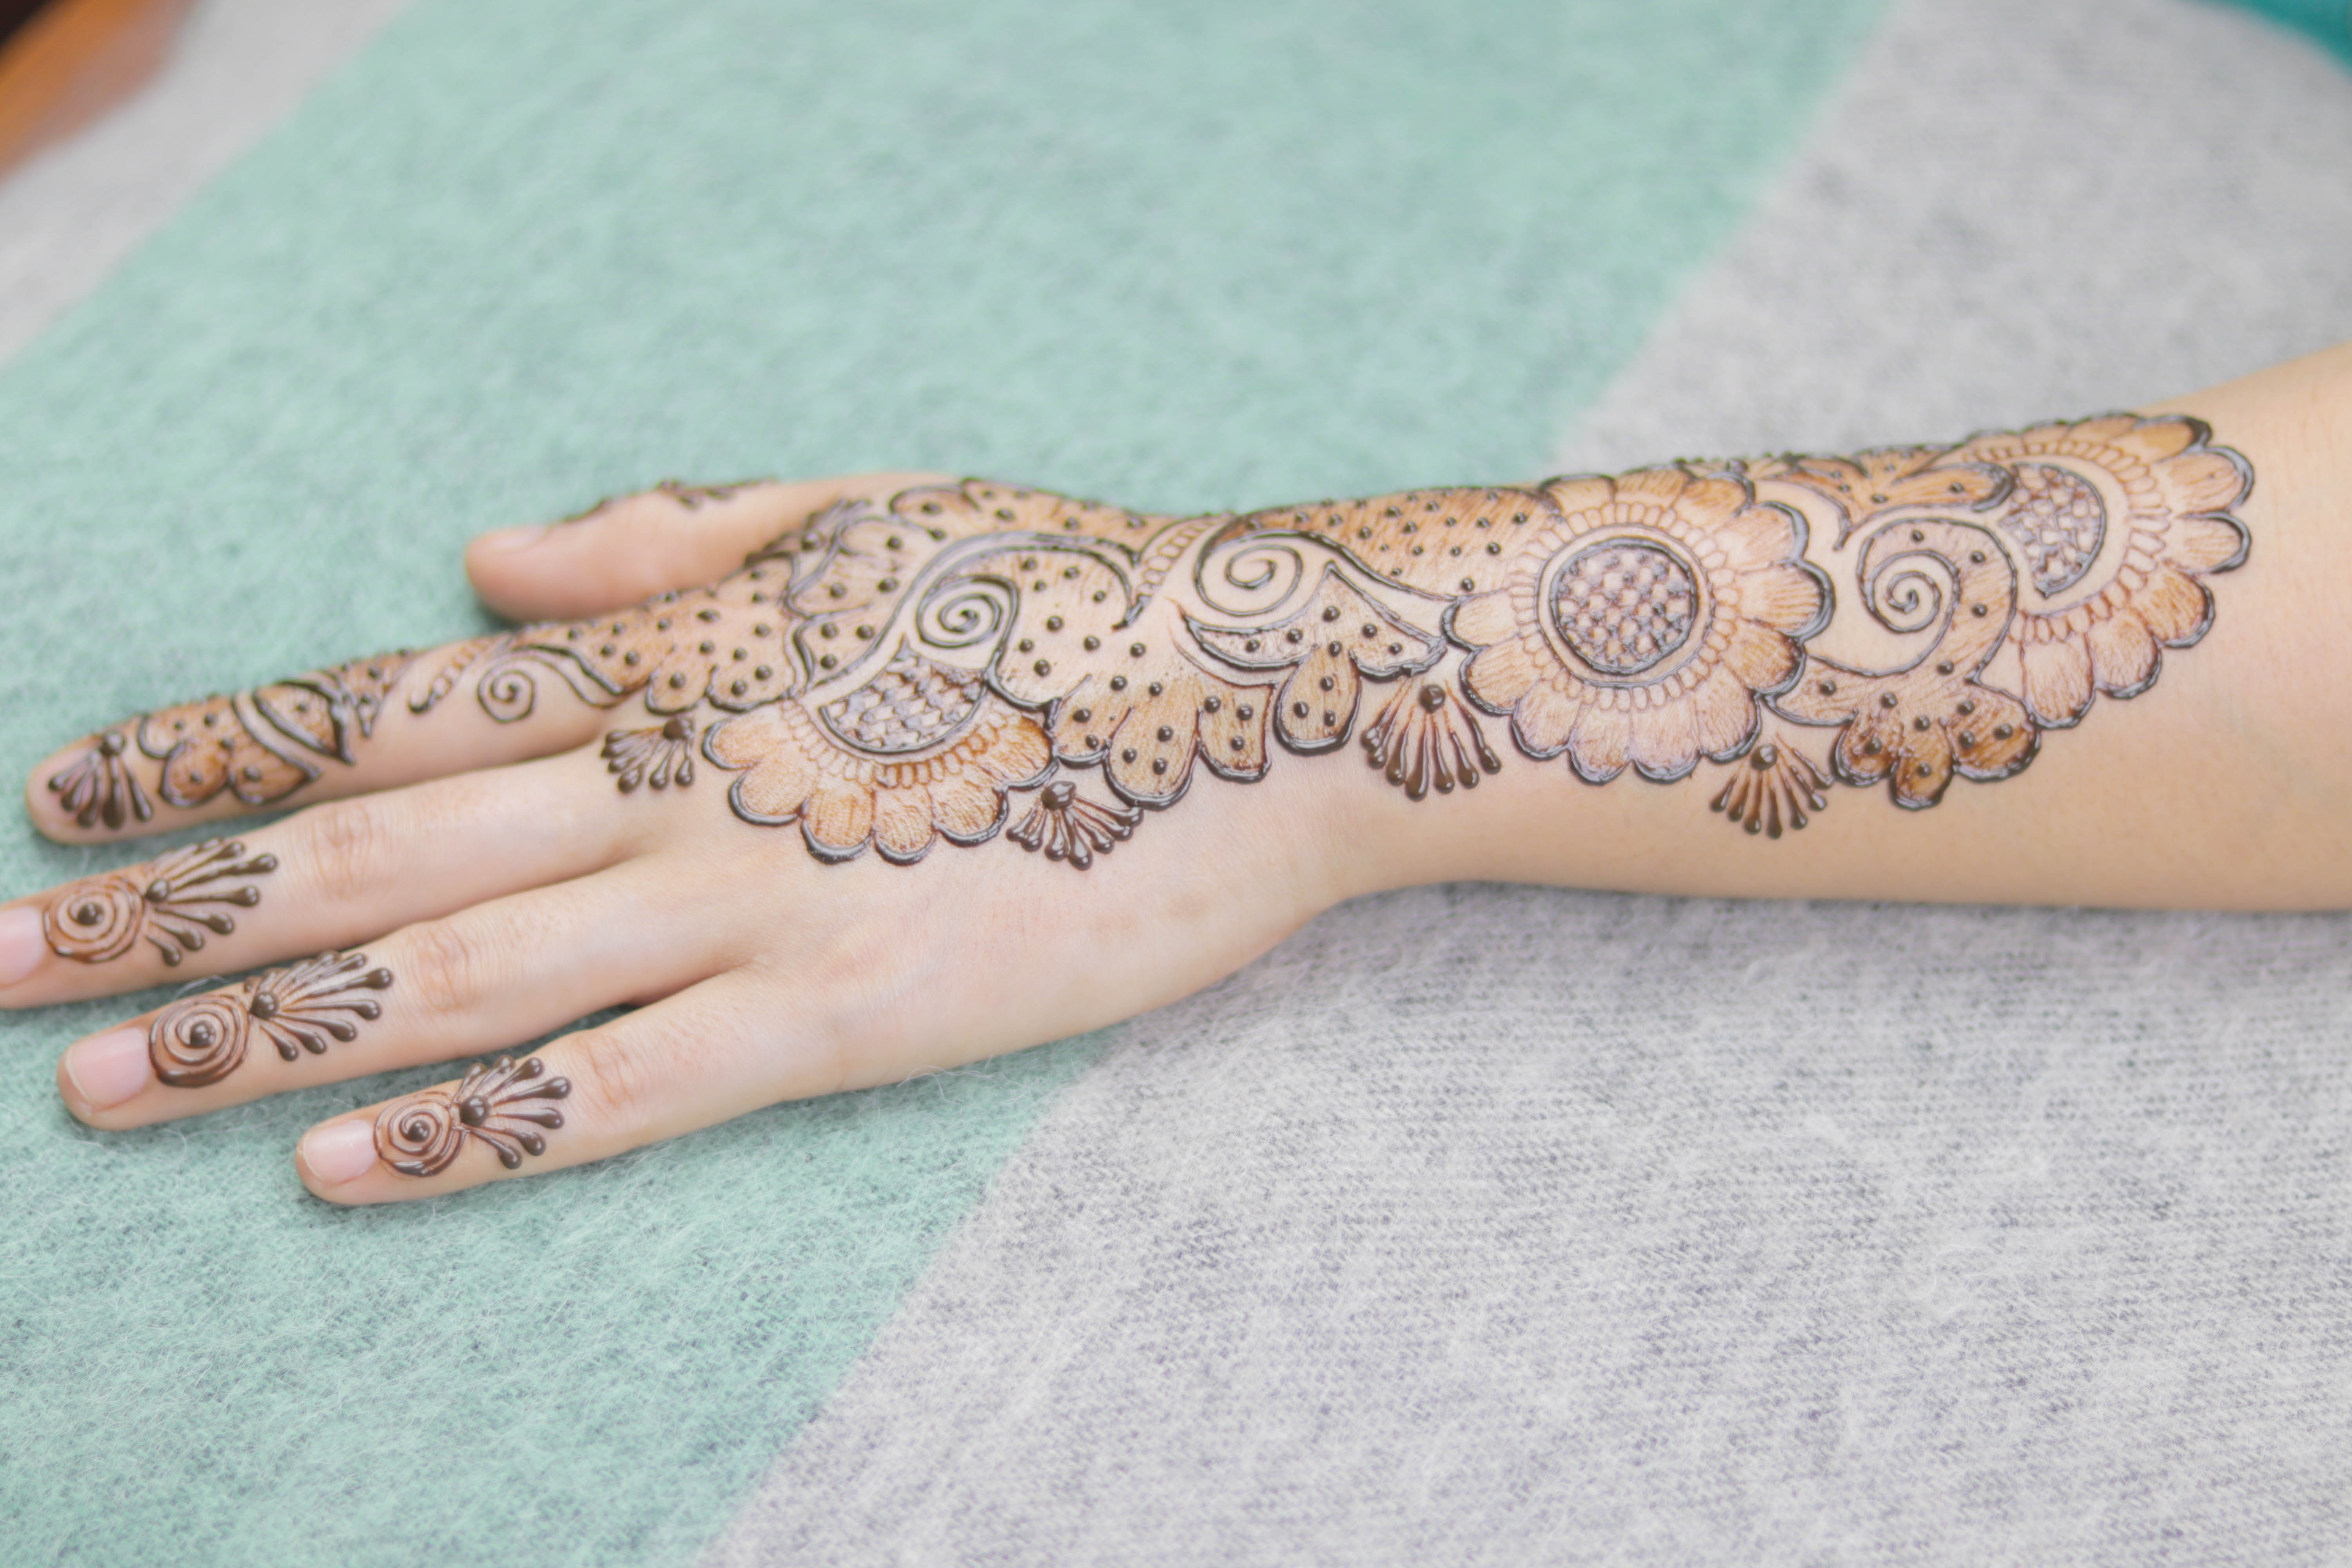
art, asian, beautiful, beauty, bridal, bride, brown, celebration, color, culture, decoration, decorative, design, ethnic, fashion, female, floral, henna, india, indian, makeup, marriage, mehendi, mehndi, pattern, people, skin, style, tattoo, traditional, wedding, woman